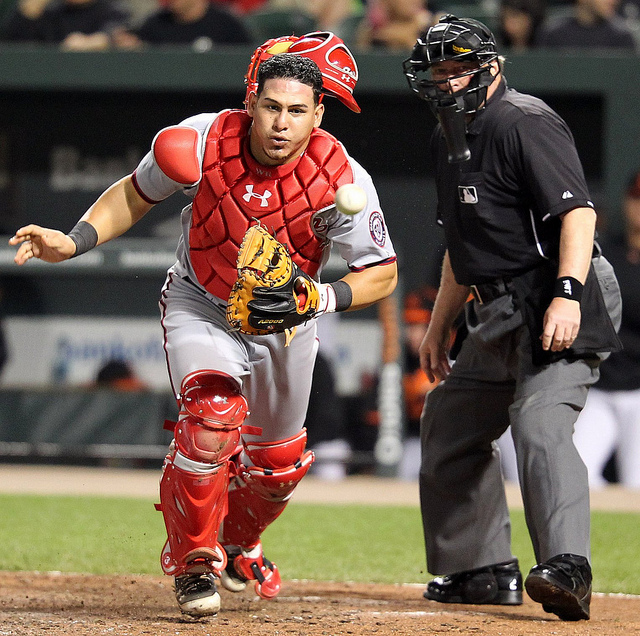
cầu thủ bắt bóng đang chạy theo bóng trên sân